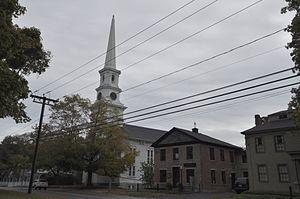
Thompson est une ville américaine située dans le comté de Windham au Connecticut.